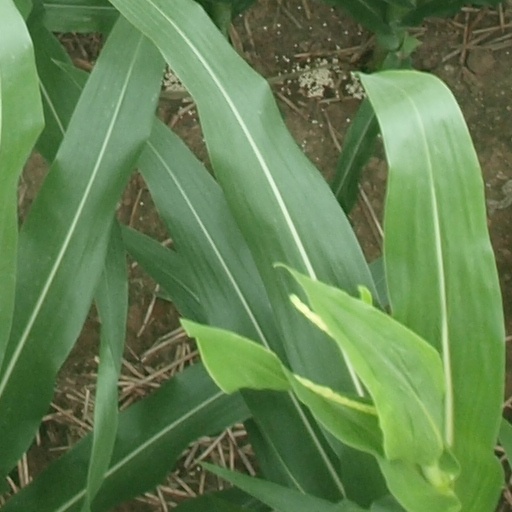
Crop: maize; corn